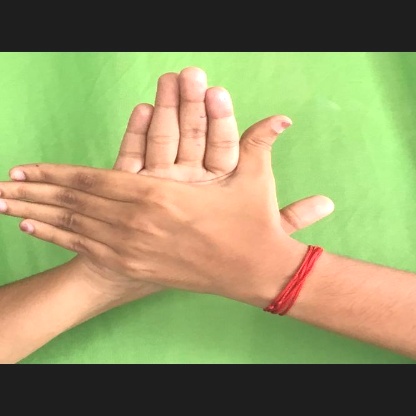
Mudra: Chakra